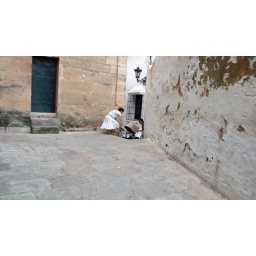
the joys of walking around a hill town with a pram.